Charles Hardy (Royal Navy officer, died 1744)

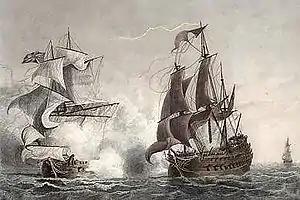
HMS "Northumberland" in the action of 8 May 1744

Hardy set sail for England, and on 8 May lost one of his warships, the 70-gun ship of the line HMS "Northumberland", in the action of 8 May 1744. Hardy had detached "Northumberland" from the squadron to investigate a strange sail, but when the weather worsened he ordered the ship to return to him. Captain Thomas Watson of "Northumberland" was however suffering from a fractured skull, and was drunk because of this. He continued on and discovered that the strange sail was actually two French 64-gun ships of the line and a 26-gun frigate. "Northumberland" attacked all three warships, and with Watson killed early on in the action the ship was quickly captured. Hardy reached England with the rest of his squadron on 20 May. He then relinquished command of his squadron and left "Saint George" later in the month, returning to his seat in the Admiralty. He died in his house there on 27 November.